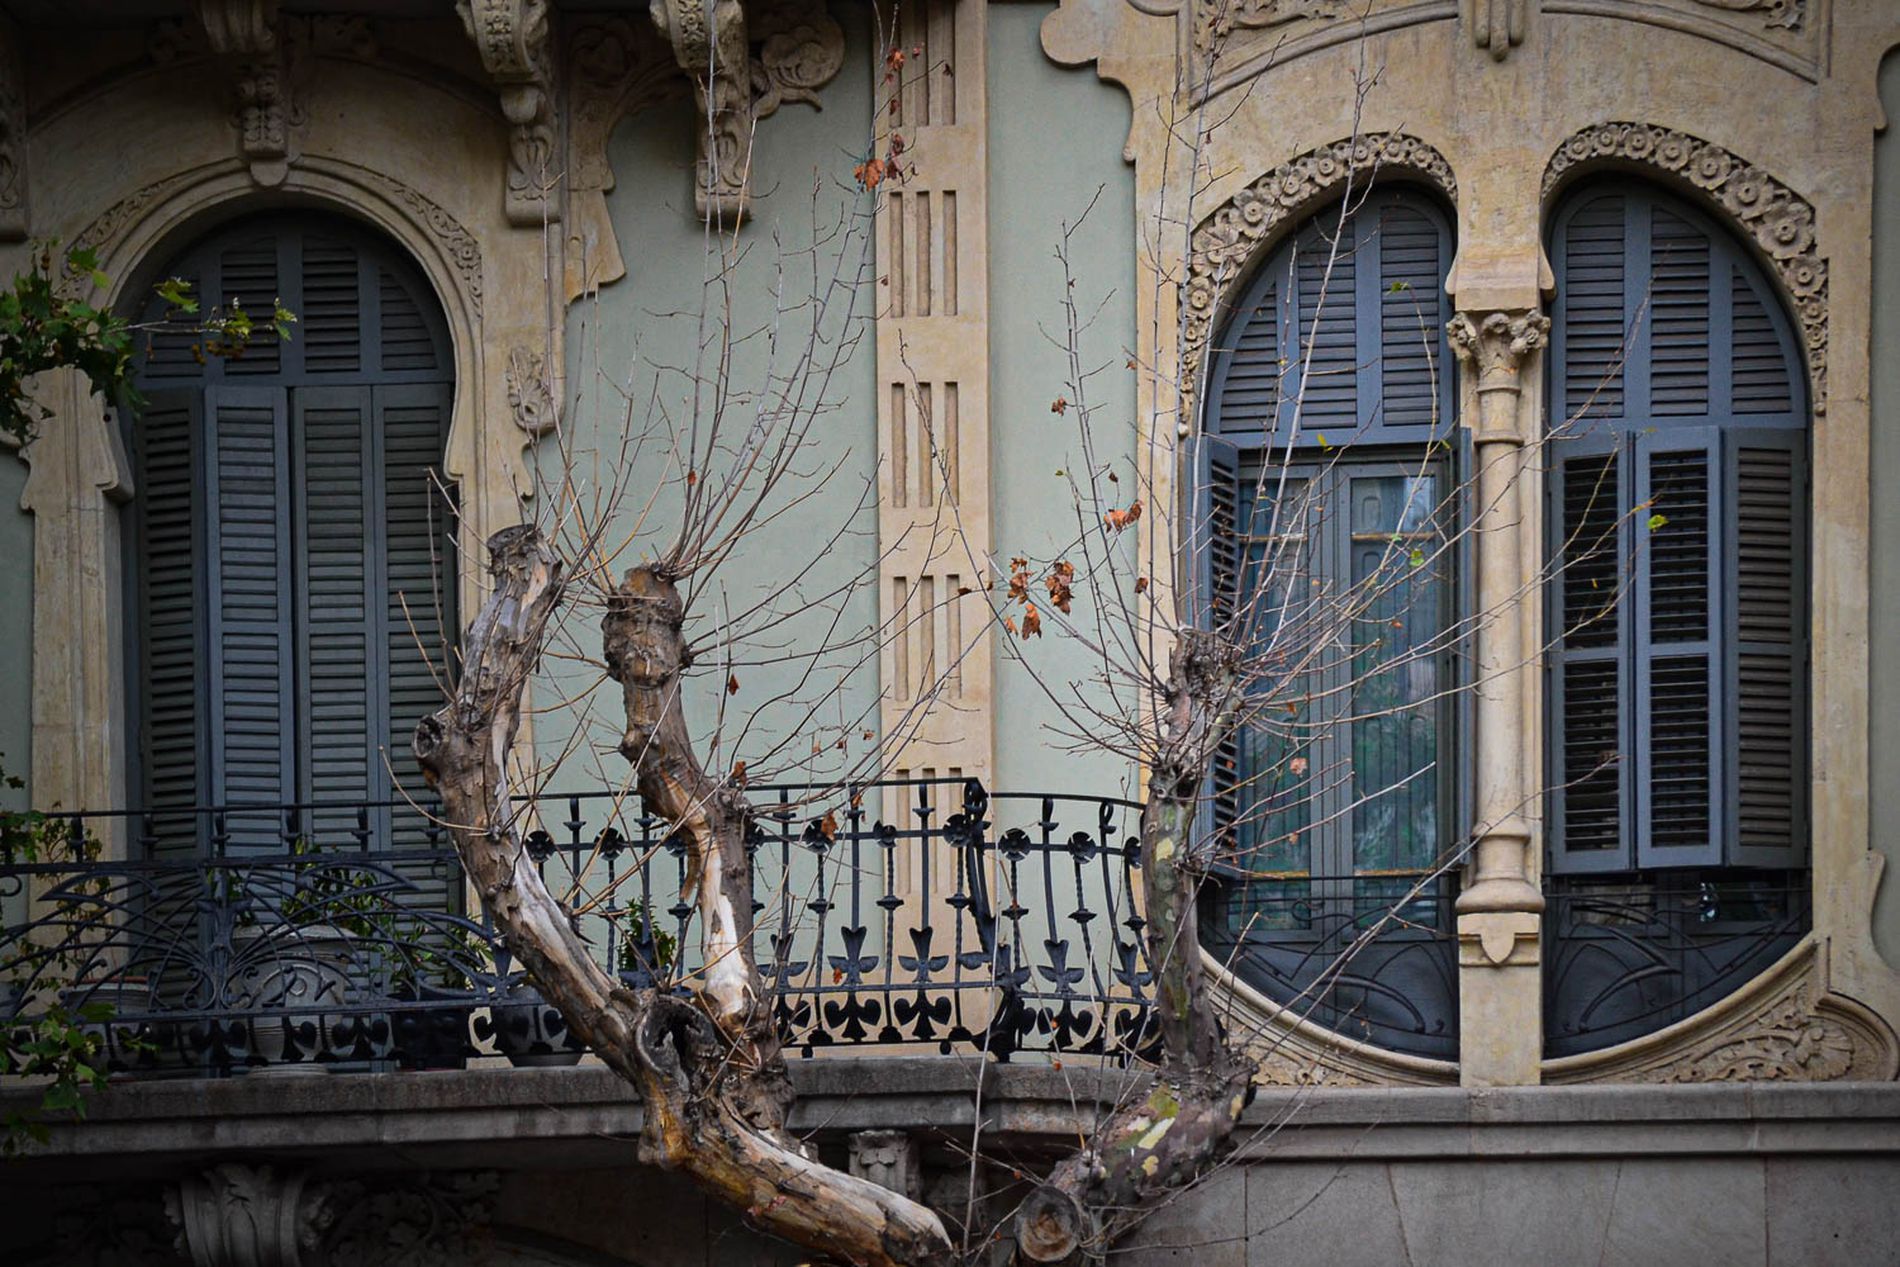
Elegant facade.
A detailed shot of a historic building facade featuring ornate balconies, arched windows with closed shutters, and a huge ancient tree standing in front of the whole scene.
Wide angle shot taken from low eye level, in a color palette of muted beige, soft grey, pale green and hints of dark brown giving an ancient vibes. in a soft natural daylight.
Labels: Curtain, Shutter, Window, Architecture, Building, Home Decor, Window Shade, City, Handrail, ancient tree, historic architecture, closed shutters
Camera: NIKON CORPORATION NIKON D3100
Lens: 55.0-200.0 mm f/4.0-5.6, AF-S DX VR Zoom-Nikkor 55-200mm f/4-5.6G IF-ED
Aperture: F4.5
Exposure: 1/125 sec
ISO: 800
Focal length: 105.0 mm